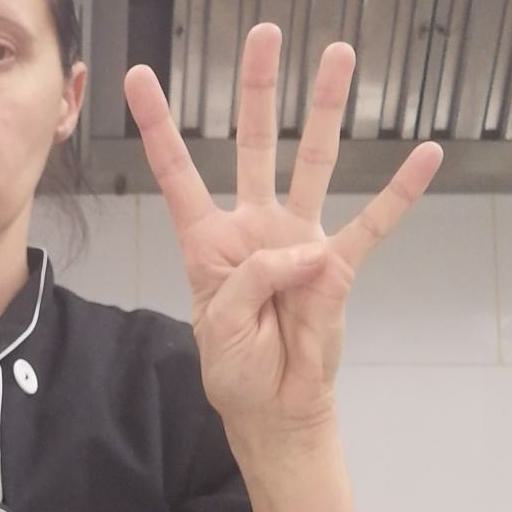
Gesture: four